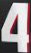
Number: 4